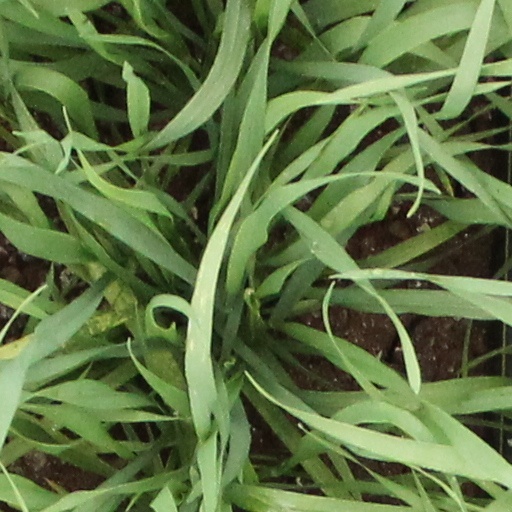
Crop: wheat